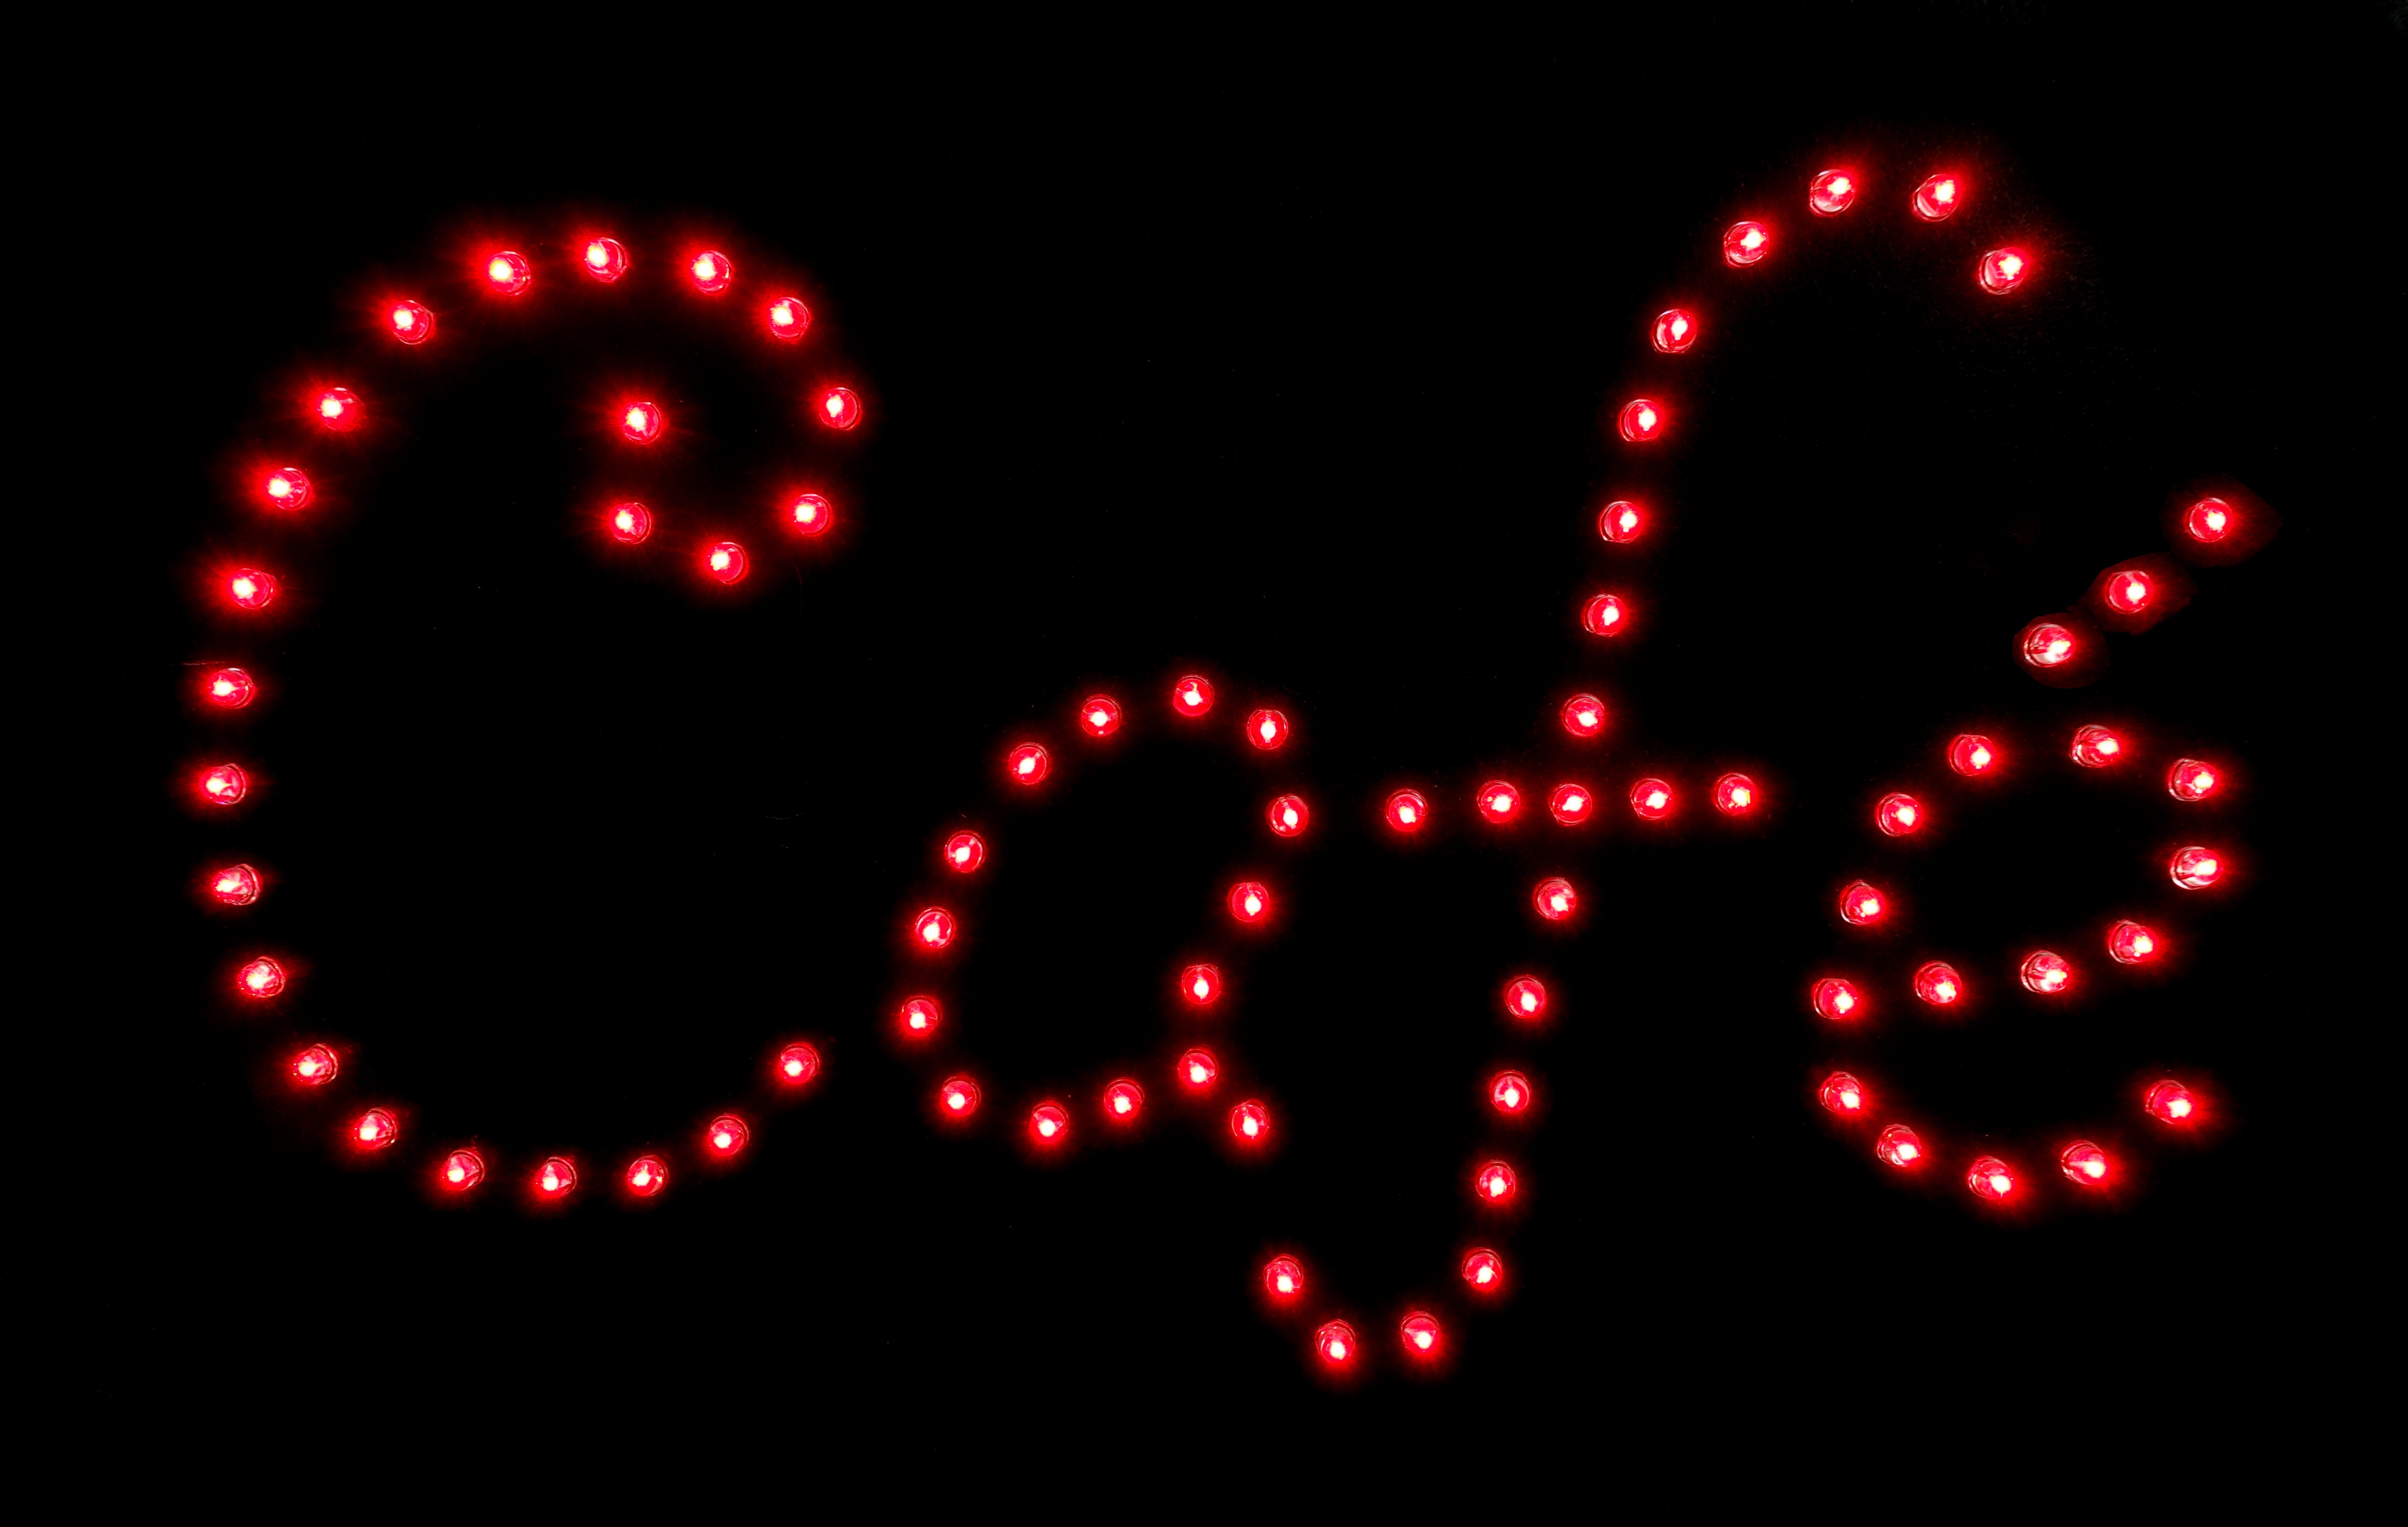
cafe, coffee, light, glowing, night, retro, number, restaurant, sparkler, sign, heart, food, red, shine, glow, signage, snack, twinkle, circle, neon, illuminated, neon sign, christmas decoration, font, text, bright, refreshment, organ, vibrant, shiny, lit, scarlet